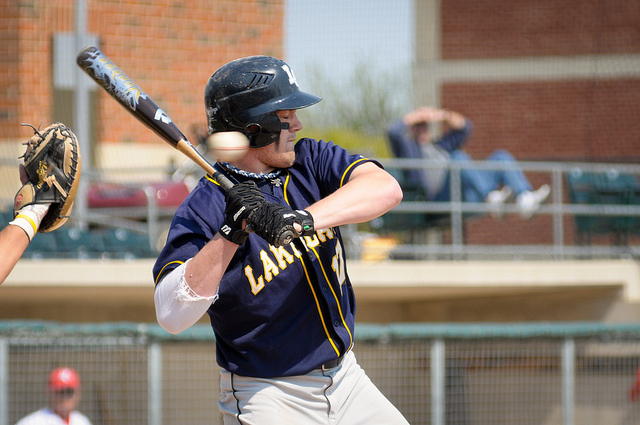
một người đàn ông đang giơ gậy lên để đánh qủa bóng chày